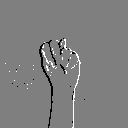
ASL letter: n